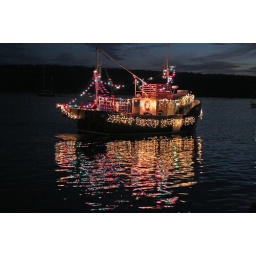
Founder's Days in Shelburne--a yearly event with sail boats and fishing boats